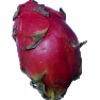
Label: red_pitahaya